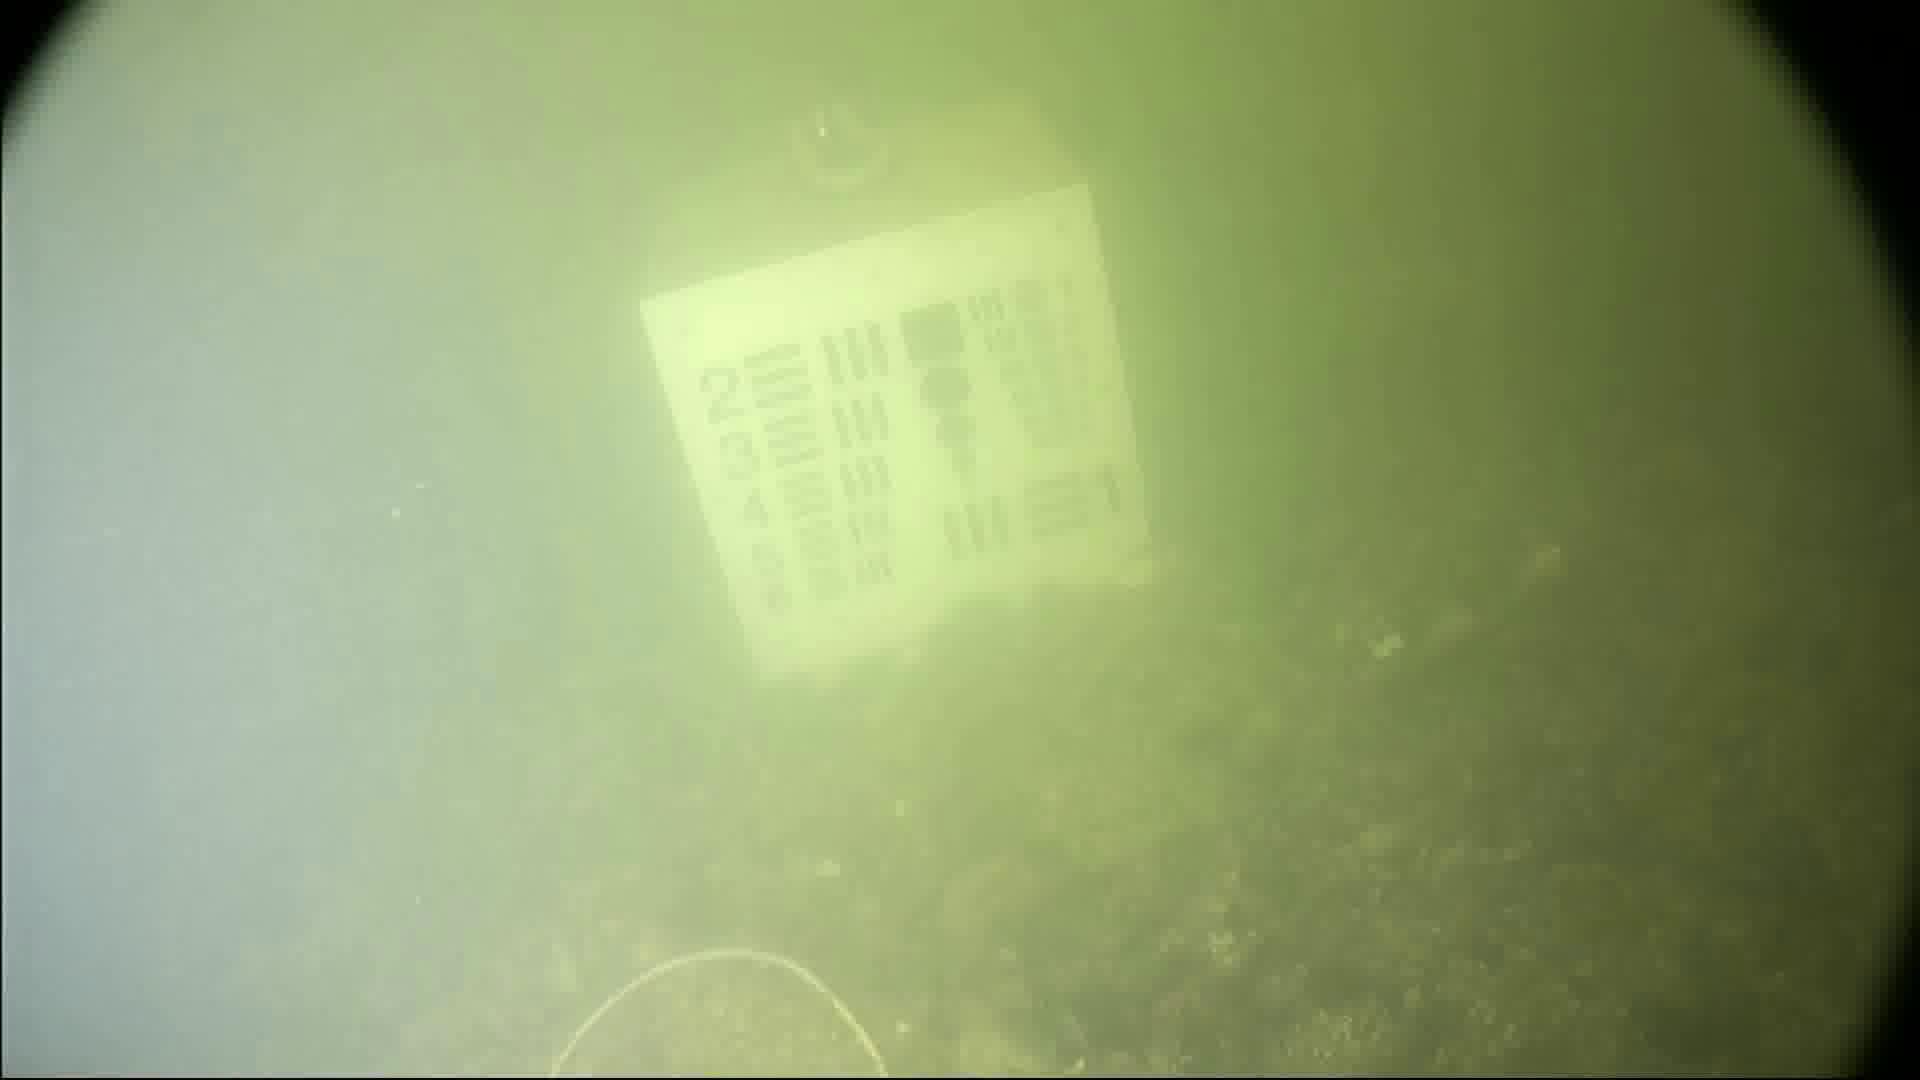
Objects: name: crab